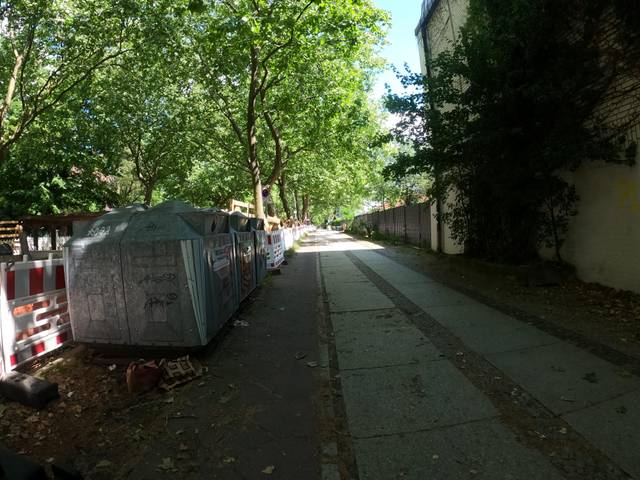
Region: Germany
Coordinates: 52.514, 13.269